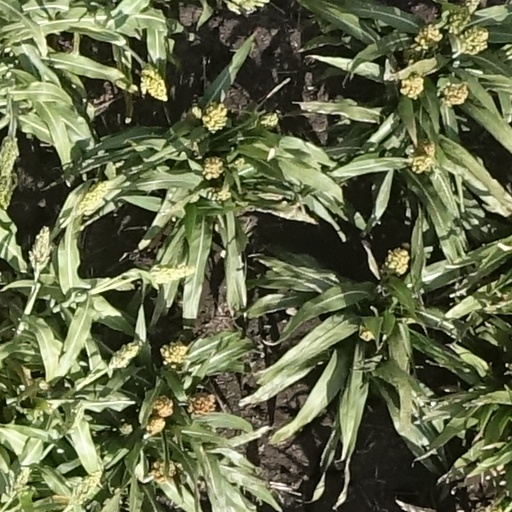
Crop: sorghum